7th Division (Continuation War)

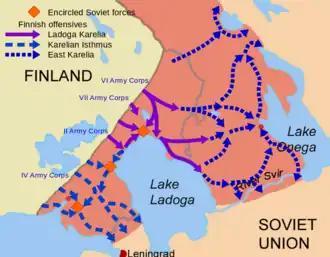
Finnish offensives in 1941, Sortavala is the red square on the north edge of Lake Ladoga. Petrozavodsk is the red circle on the west shore of Lake Onega.

As a component of the VII Corps, the 7th Division took part in the Army of Karelia's 1941 conquest of East Karelia.